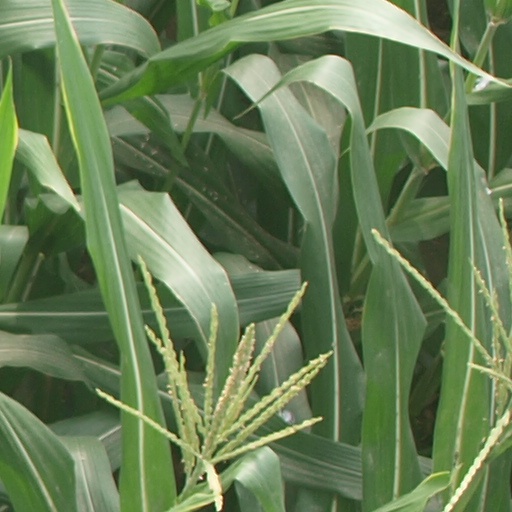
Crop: maize; corn